Nicholas Tavelic

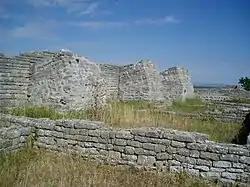
Ruins of church and Franciscan monastery of St. Mary in Bribir, where Tavelic became a monk.

Most sources mention Šibenik as Tavelic's birthplace, but another possible location is Velim near Stankovci. He is considered to originate from a noble family. In 1365, Tavelic became a friar in Bribir, the seat of the Šubić, a powerful Croatian noble family.